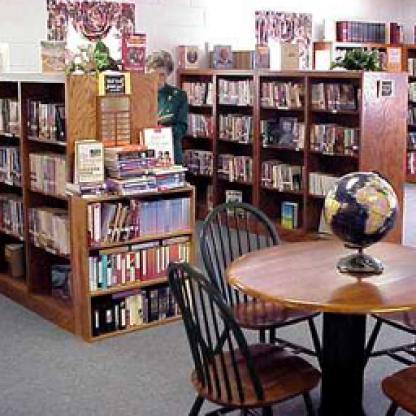
Scene: Indoor